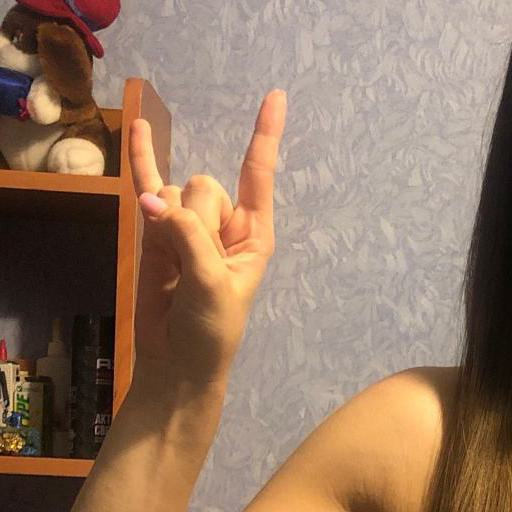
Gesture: rock